2013–14 Australian bushfire season

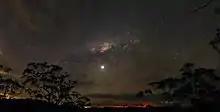
The Milky Way and Venus viewed above a bushfire in New South Wales on 26 October

The most destructive single bushfire in terms of property loss in the history of New South Wales ignited in the vicinity of "Linksview Rd.", Springwood, at about midday on 17 October. A total of of forest and private property was burned during the 27-day duration of the fire, which destroyed 195 houses and damaged a further 146 buildings in the communities of Faulconbridge, Mount Riverview, Springwood, Winmalee and Yellow Rock. A significant amount of destruction occurred in the initial hours of the fire around "Buena Vista Rd., Emma Pde., Heather Glen Rd., Moray St." and "Purvines Rd." A number of houses were also destroyed in "Paulwood Ave.", close to St. Thomas Aquinas Primary School, which was evacuated to Winmalee Shopping Centre and destruction also occurred on "Singles Ridge Rd.", where the children of Rainbow Pre-School were evacuated and the playground was destroyed.